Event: Ecuador Earthquake
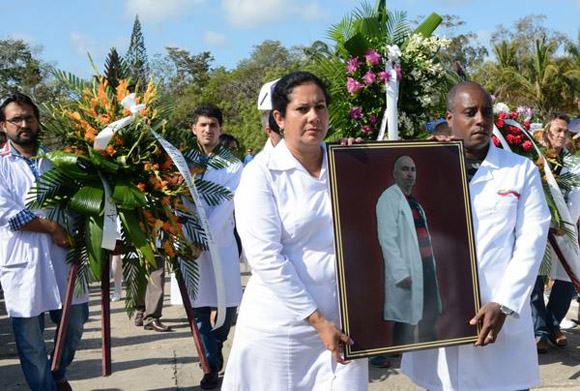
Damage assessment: no_damage